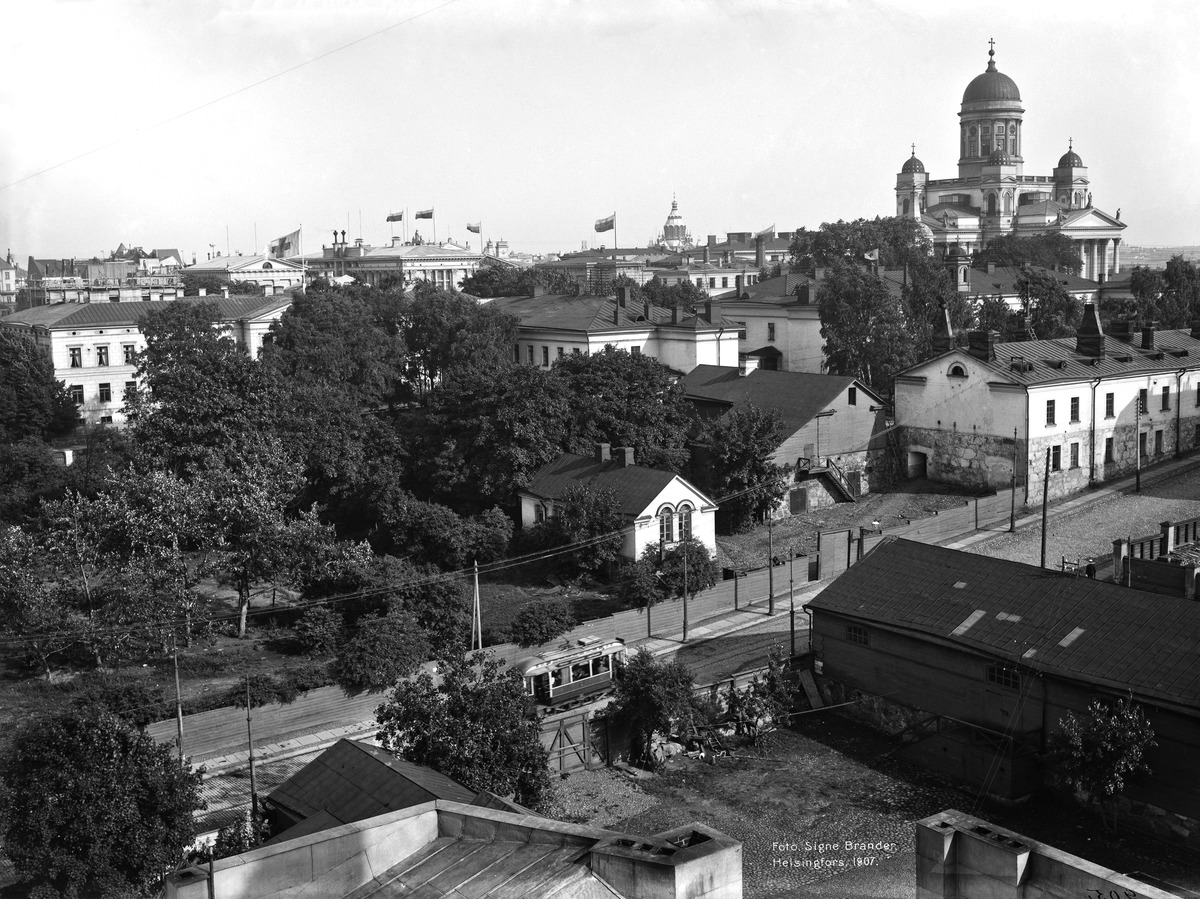
Fabianinkatu 37, venäläinen sotilassairaala
sisällön kuvaus: Fabianinkatu 37, venäläinen sotilassairaala. Etualalla Fabianinkatu 36. Taustalla  Nikolainkirkko (=Helsingin Tuomiokirkko). mustavalkoinen
Kuvaaja: Brander, Signe, valokuvaaja
Ajankohta: kuvausaika 1907
Paikka: Suomi, Uusimaa, Helsinki, Kluuvi Helsinki, Fabianinkatu 37, 36
Aiheet: sairaalat, kirkkorakennukset, liput, rakentamattomat alueet, raitiovaunut